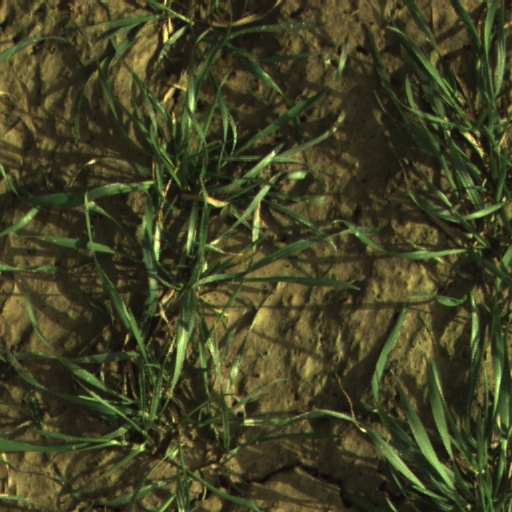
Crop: wheat